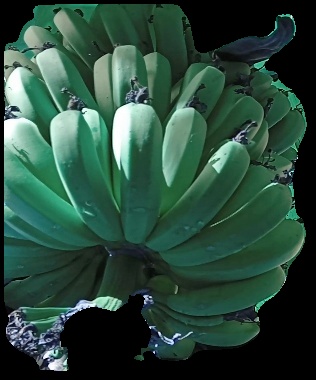
Variety: pachbale
Grade: grade1